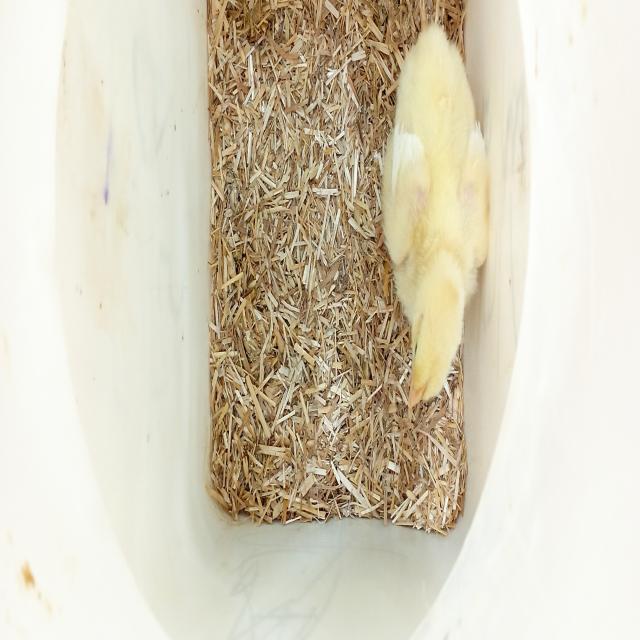
Weight: 192 g